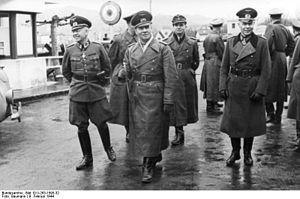
Le Zollgrenzschutz était chargé de garder les frontières du Troisième Reich et les limites de la plupart des territoires occupés entre 1937 et 1945.